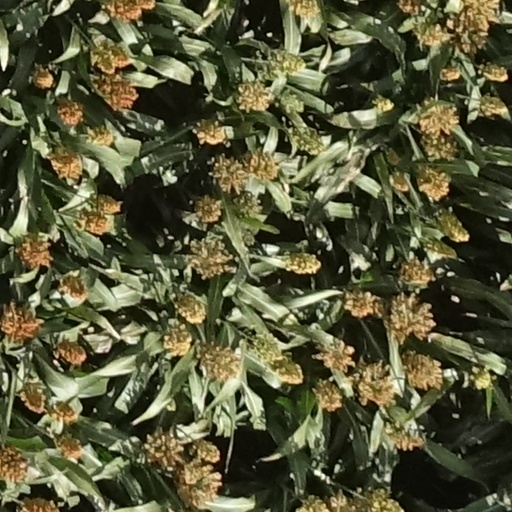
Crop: sorghum